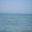
Label: sea